Miguel Zenón

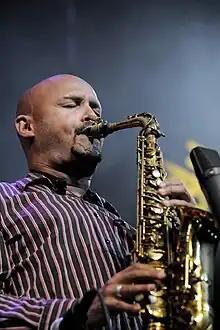
Zenón performing at the 2009 Moers Festival

Miguel Zenón (born December 30, 1976) is a Puerto Rican alto saxophonist, composer, band leader, music producer, and educator. He is a Grammy Award winner, the recipient of a Guggenheim Fellowship, a MacArthur Fellowship, and a Doris Duke Artist Award. He also holds an Honorary Doctorate Degree in the Arts from Universidad del Sagrado Corazón. Zenón has released many albums as a band leader and appeared on over 100 recordings as a sideman.